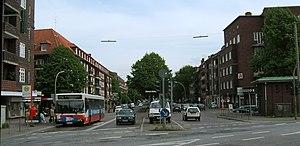
Hamm est l'un des 105 quartiers de la ville de Hambourg, en Allemagne. Il est situé dans l'arrondissement de Hamburg-Mitte.